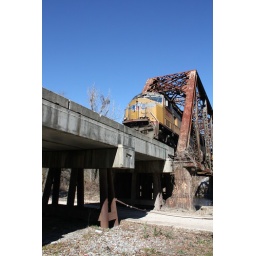
UPRR train crossing the Norfolk Southern Railway bridge over the Pearl River.